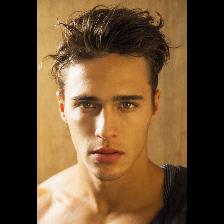
Label: Human